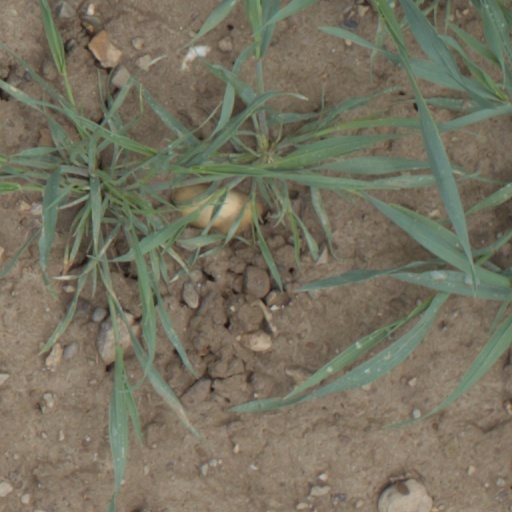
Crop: wheat